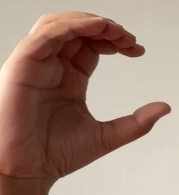
ASL sign: C